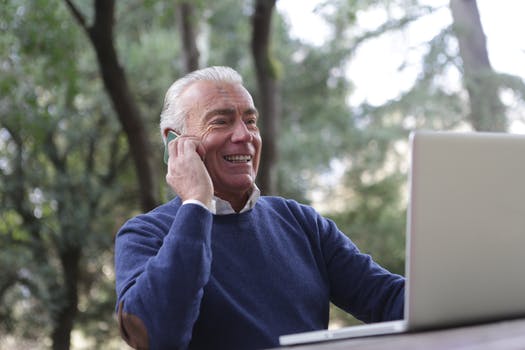
Label: No Watermark